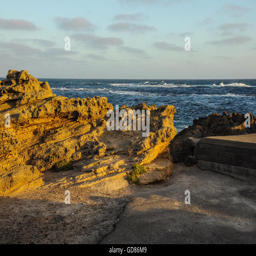
coastal cliffs on the coast .